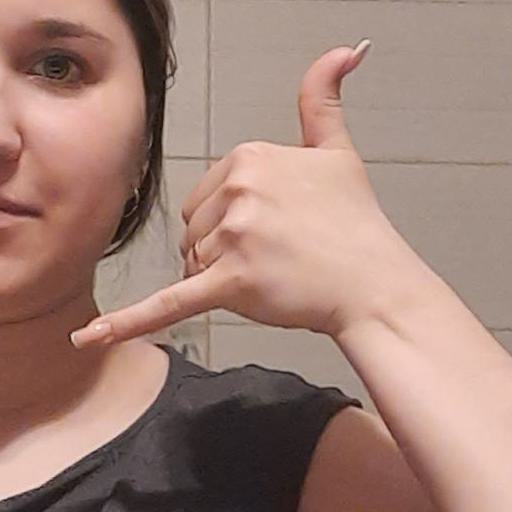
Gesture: call